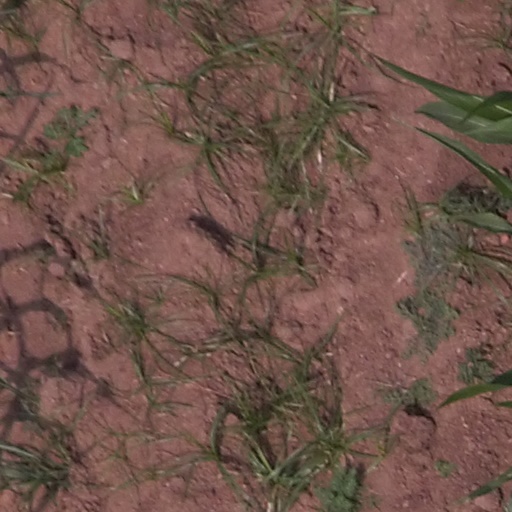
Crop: maize; corn